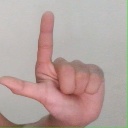
अक्षर: ल